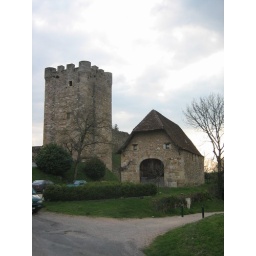
Small castle tower in the centre of Capdenac, walls nearby